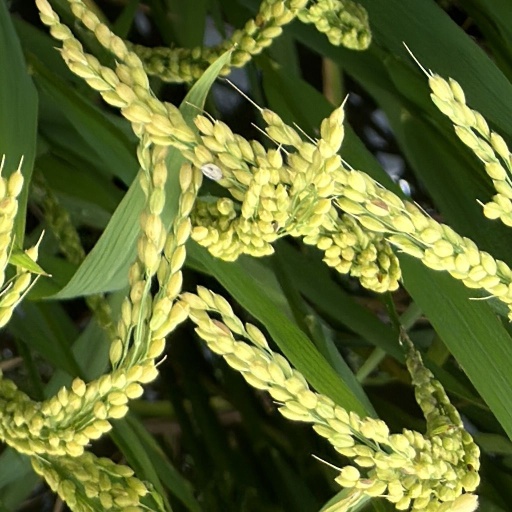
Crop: rice